WWE Raw 1000

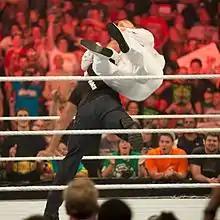
The Rock hitting Daniel Bryan with a Rock Bottom

Next Jerry Lawler introduced Reverend Slick as the minister for the wedding of AJ Lee and Daniel Bryan. Before the vows could be completed, AJ revealed that her "yes" was not directed at Bryan but at a business proposal by Vince McMahon, who made her the General Manager of Raw. Bryan stayed in the ring, venting his frustration out by destroying the wedding props and throwing them out of the ring. CM Punk came out to confront him and Bryan stated that he was the "greatest wrestler of all time" since Punk was "The Best in the World". The Rock returned to "Raw", insulted Bryan and revealed that he would fight for the WWE Championship at the Royal Rumble against whoever the WWE Champion would be at that time. He then hit Bryan with a Rock Bottom.